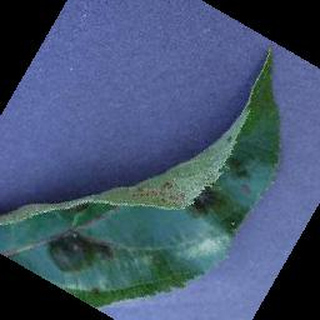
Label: apple_apple_scab